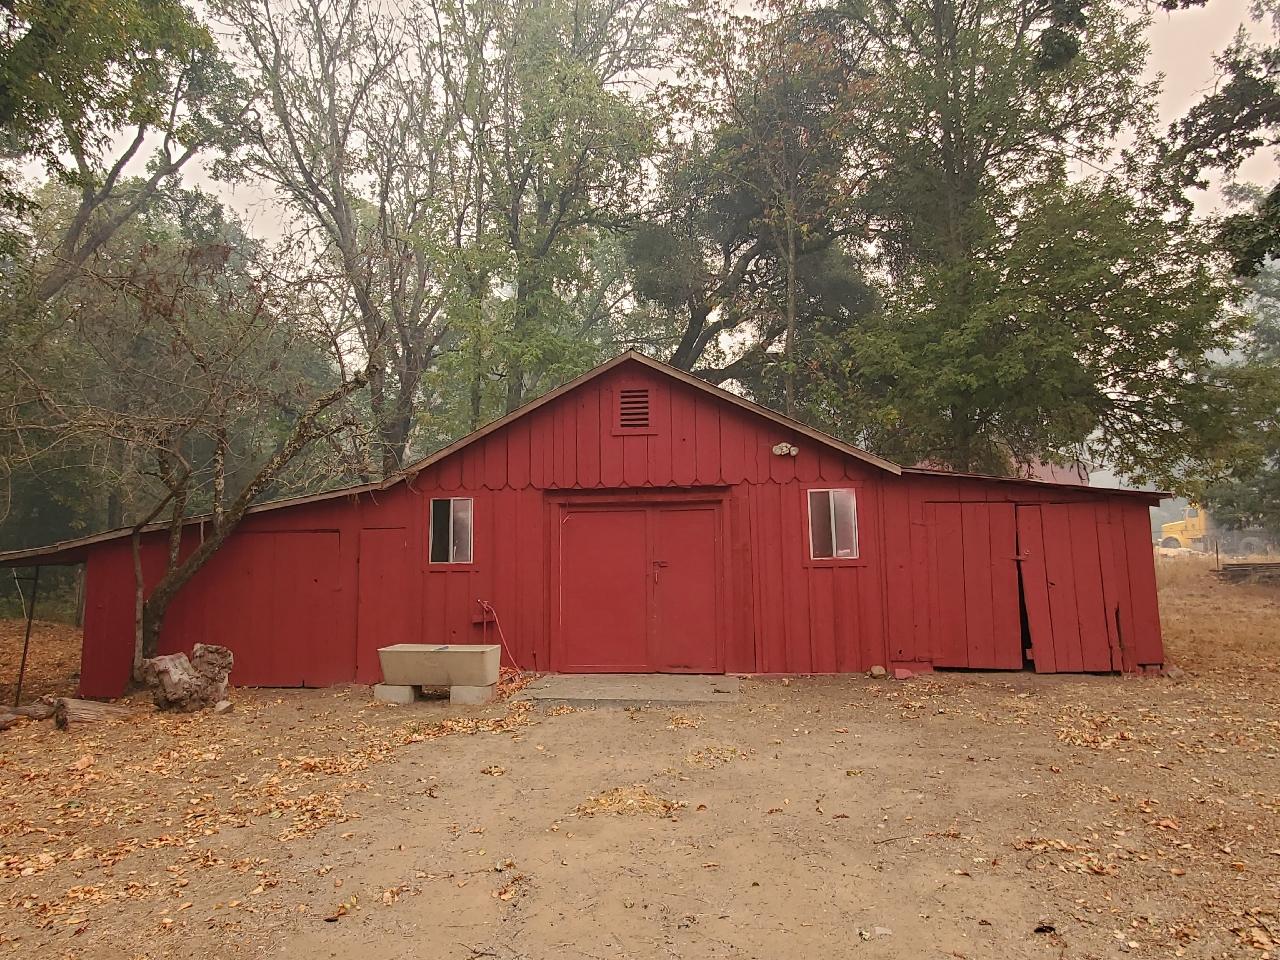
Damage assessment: no_damage